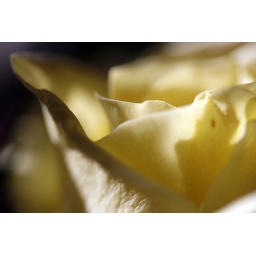
Flowers from Mallory's bouquet are seen on our kitchen table Saturday, March 6, 2010, in Monticello, Ill.